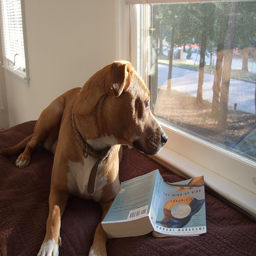
A dog lies on a bed near a window with an open book.
A large brown dog laying next to a window with a book.
A brown and white dog laying on brown bed next to a window.
Dog lying next to open book looking out window.
A novel sits by a dog looking out a bedroom window